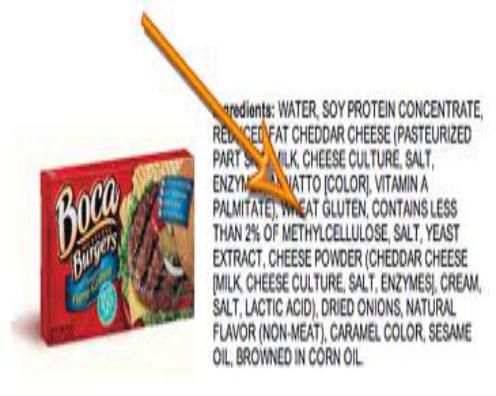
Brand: Boca Burger
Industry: Food